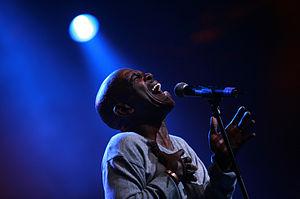
Raymond Chikapa Enock Phiri, dit Ray Phiri, né le 23 mars 1947 près de Nelspruit dans le Transvaal oriental en Afrique du Sud et mort le 12 juillet 2017 à Nelspruit des suites d'un cancer du poumon, est un musicien sud-africain de jazz, de fusion et de mbaqanga, un style de musique sud-africaine aux racines zoulous.